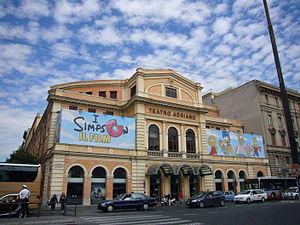
Le Teatro Adriano, aussi connu comme Politeama Adriano et Cinéma Adriano, est un cinéma et un ancien théâtre situé sur la Piazza Cavour à Rome, dans le quartier de Prati.